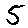
Label: 5